Elhanan Winchester

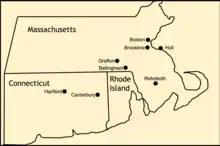
New England Cities Where Rev. Winchester Preached

Winchester's preaching career at the Brookline Separate Church was short-lived when a maid of his father became pregnant and named Elhanan as the father. Only one primary historical account was found of this event in Isaac Backus's History of New England with Particular Attention to the Denomination Called Baptists. However, subsequent actions in Winchester's life appear to support Backus's observation.